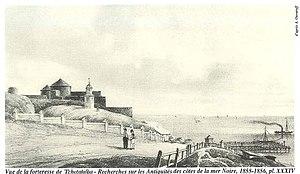
Cetatea Albă est une forteresse et une ville médiévale de Bessarabie située à l’embouchure du Nistre, près de la Mer Noire, aujourd’hui disparue à l’exception du site archéologique et historique de la citadelle. La ville ukrainienne moderne de Bilhorod-Dnistrovskyï, qui date du XIXᵉ siècle et dont le nom actuel date de 1940, entoure le site.
Bessarabie est un nom désignant tour à tour plusieurs territoires des anciennes principautés roumaines, dans le Sud-Est de l’Europe, et provenant de la dynastie valaque des Bassarab. Dans le sens le plus courant, il désigne la partie orientale de la Moldavie historique, située entre le Prut et le Dniestr, aujourd’hui partagée entre la Moldavie et l'Ukraine.